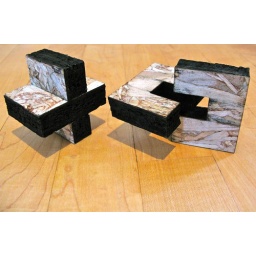
Laser cut wooden joints demonstrate how a home could be built from interlocking components generated by computer algorithms.